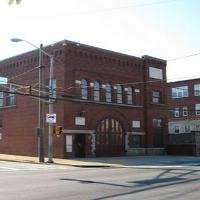
Weather: sun or clear